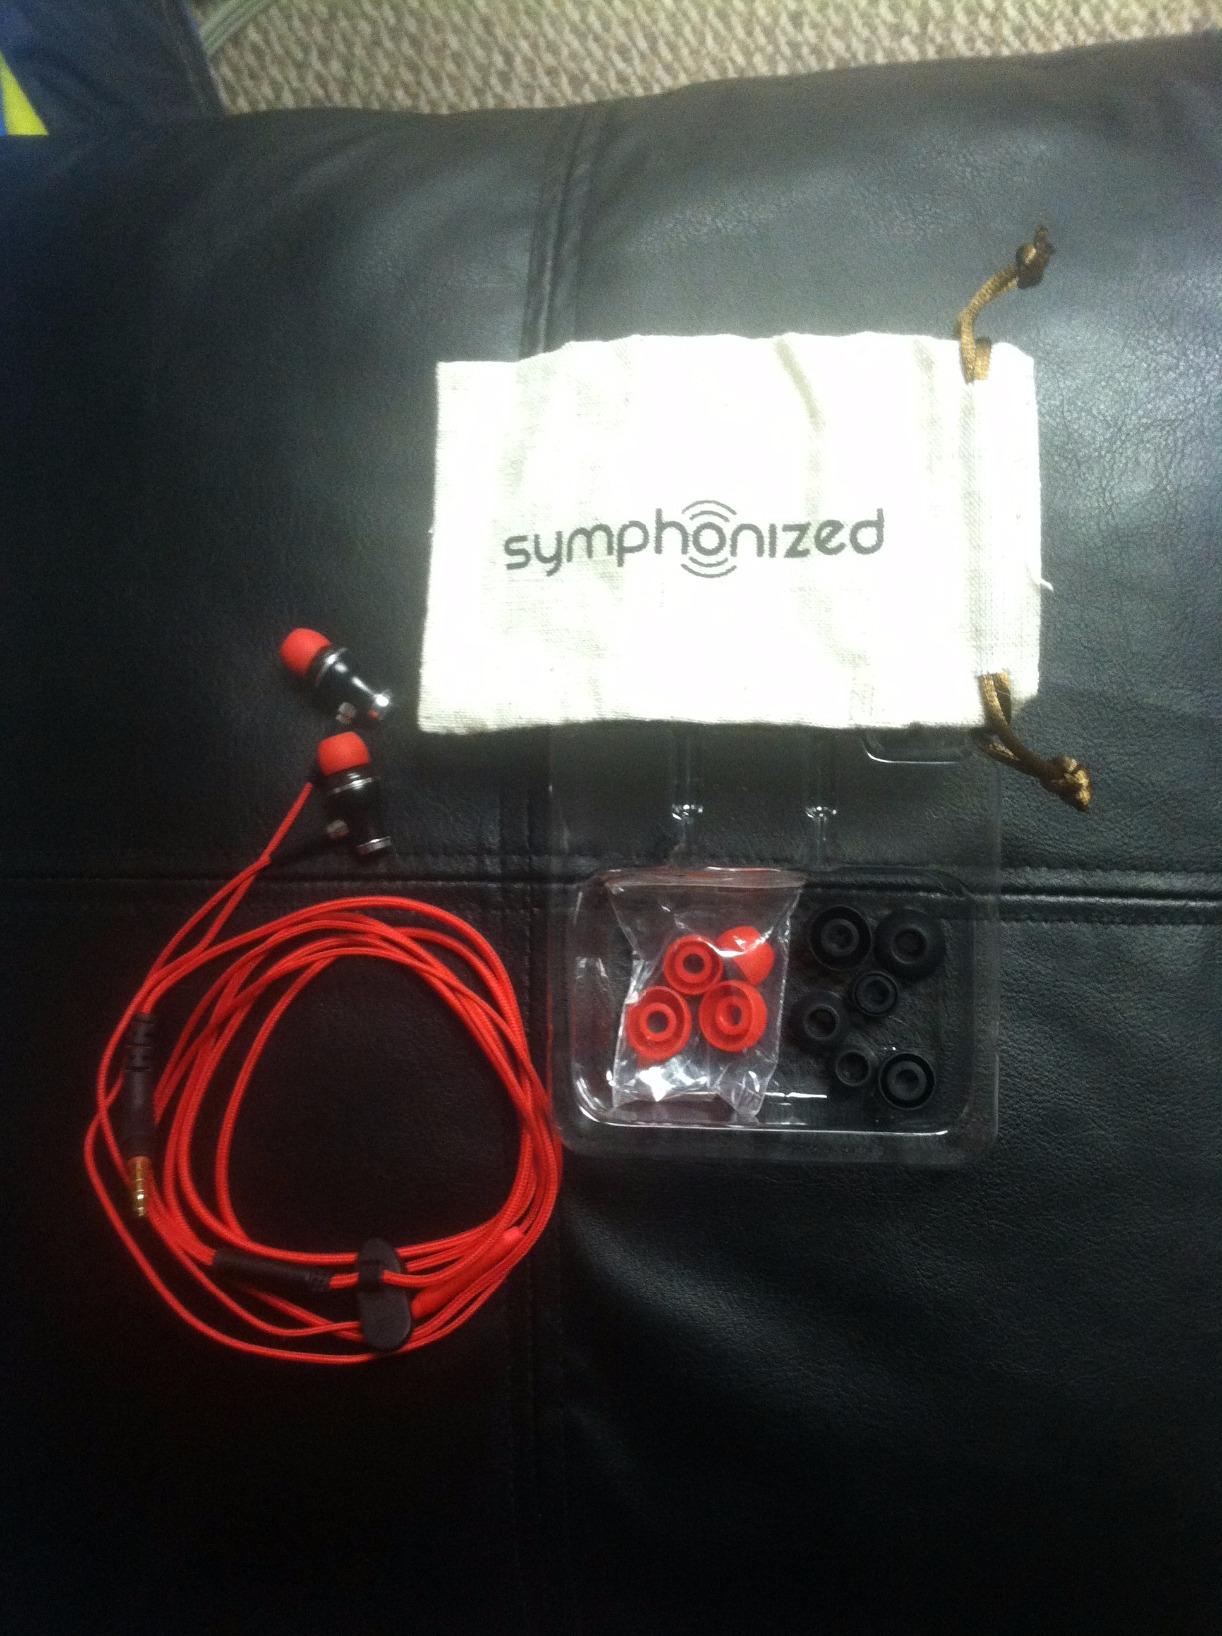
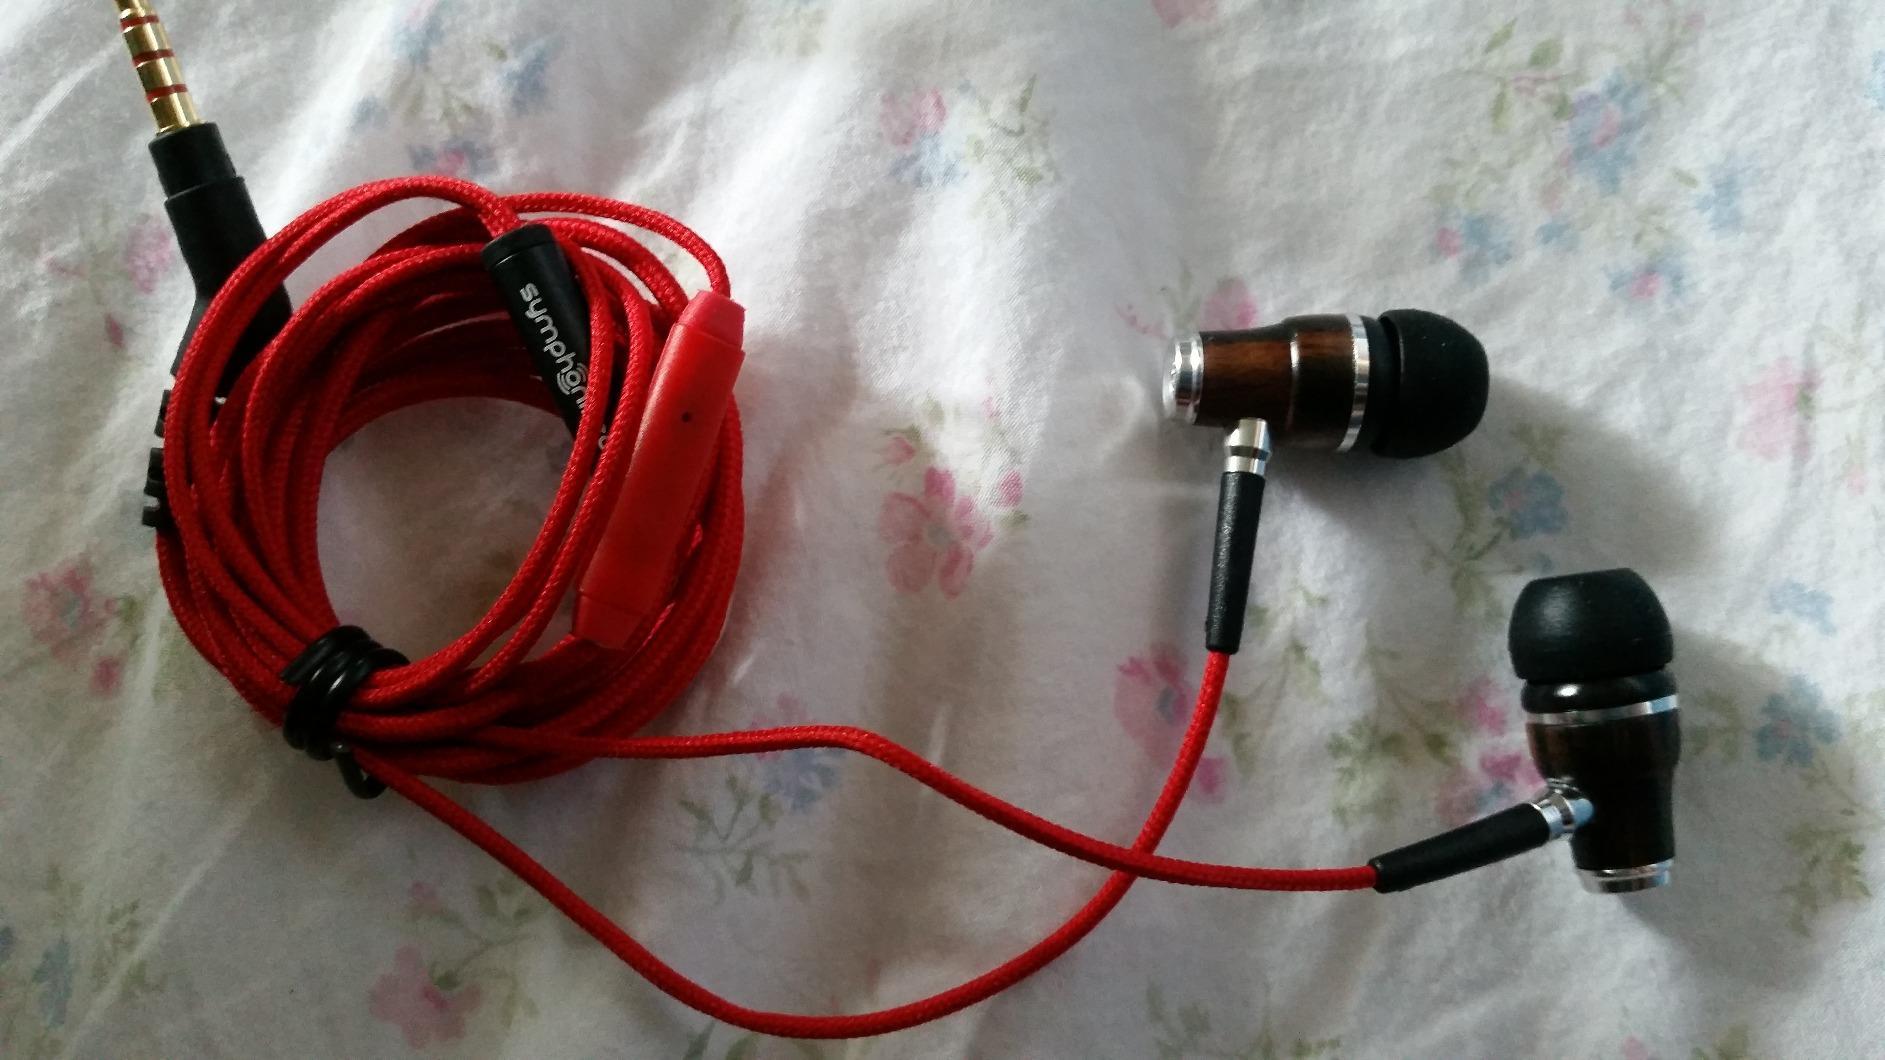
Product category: headphones
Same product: yes